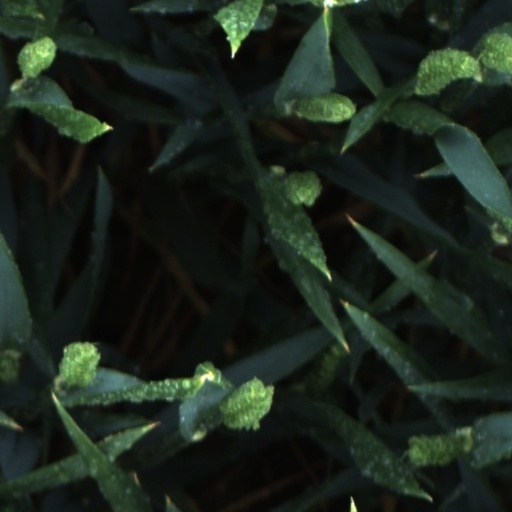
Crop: wheat